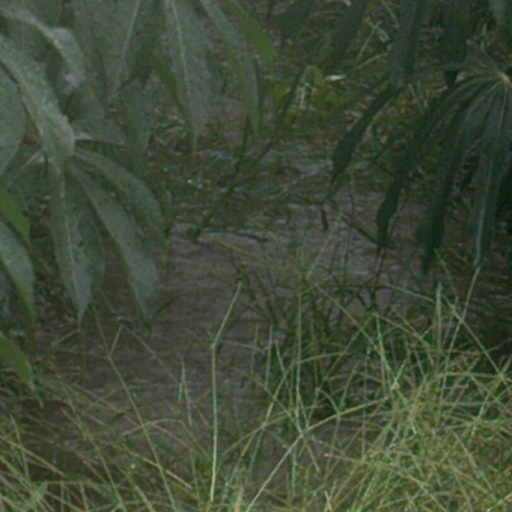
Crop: cassava